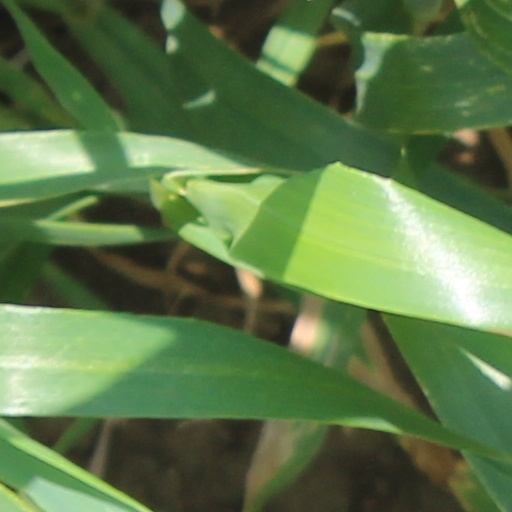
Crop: wheat